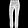
Label: Trouser